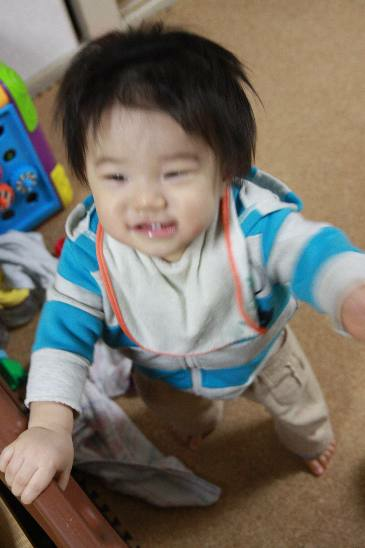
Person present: Yes